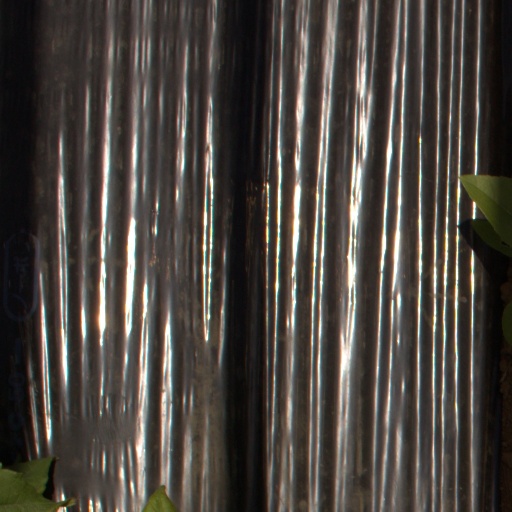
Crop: Jerusalem artichoke